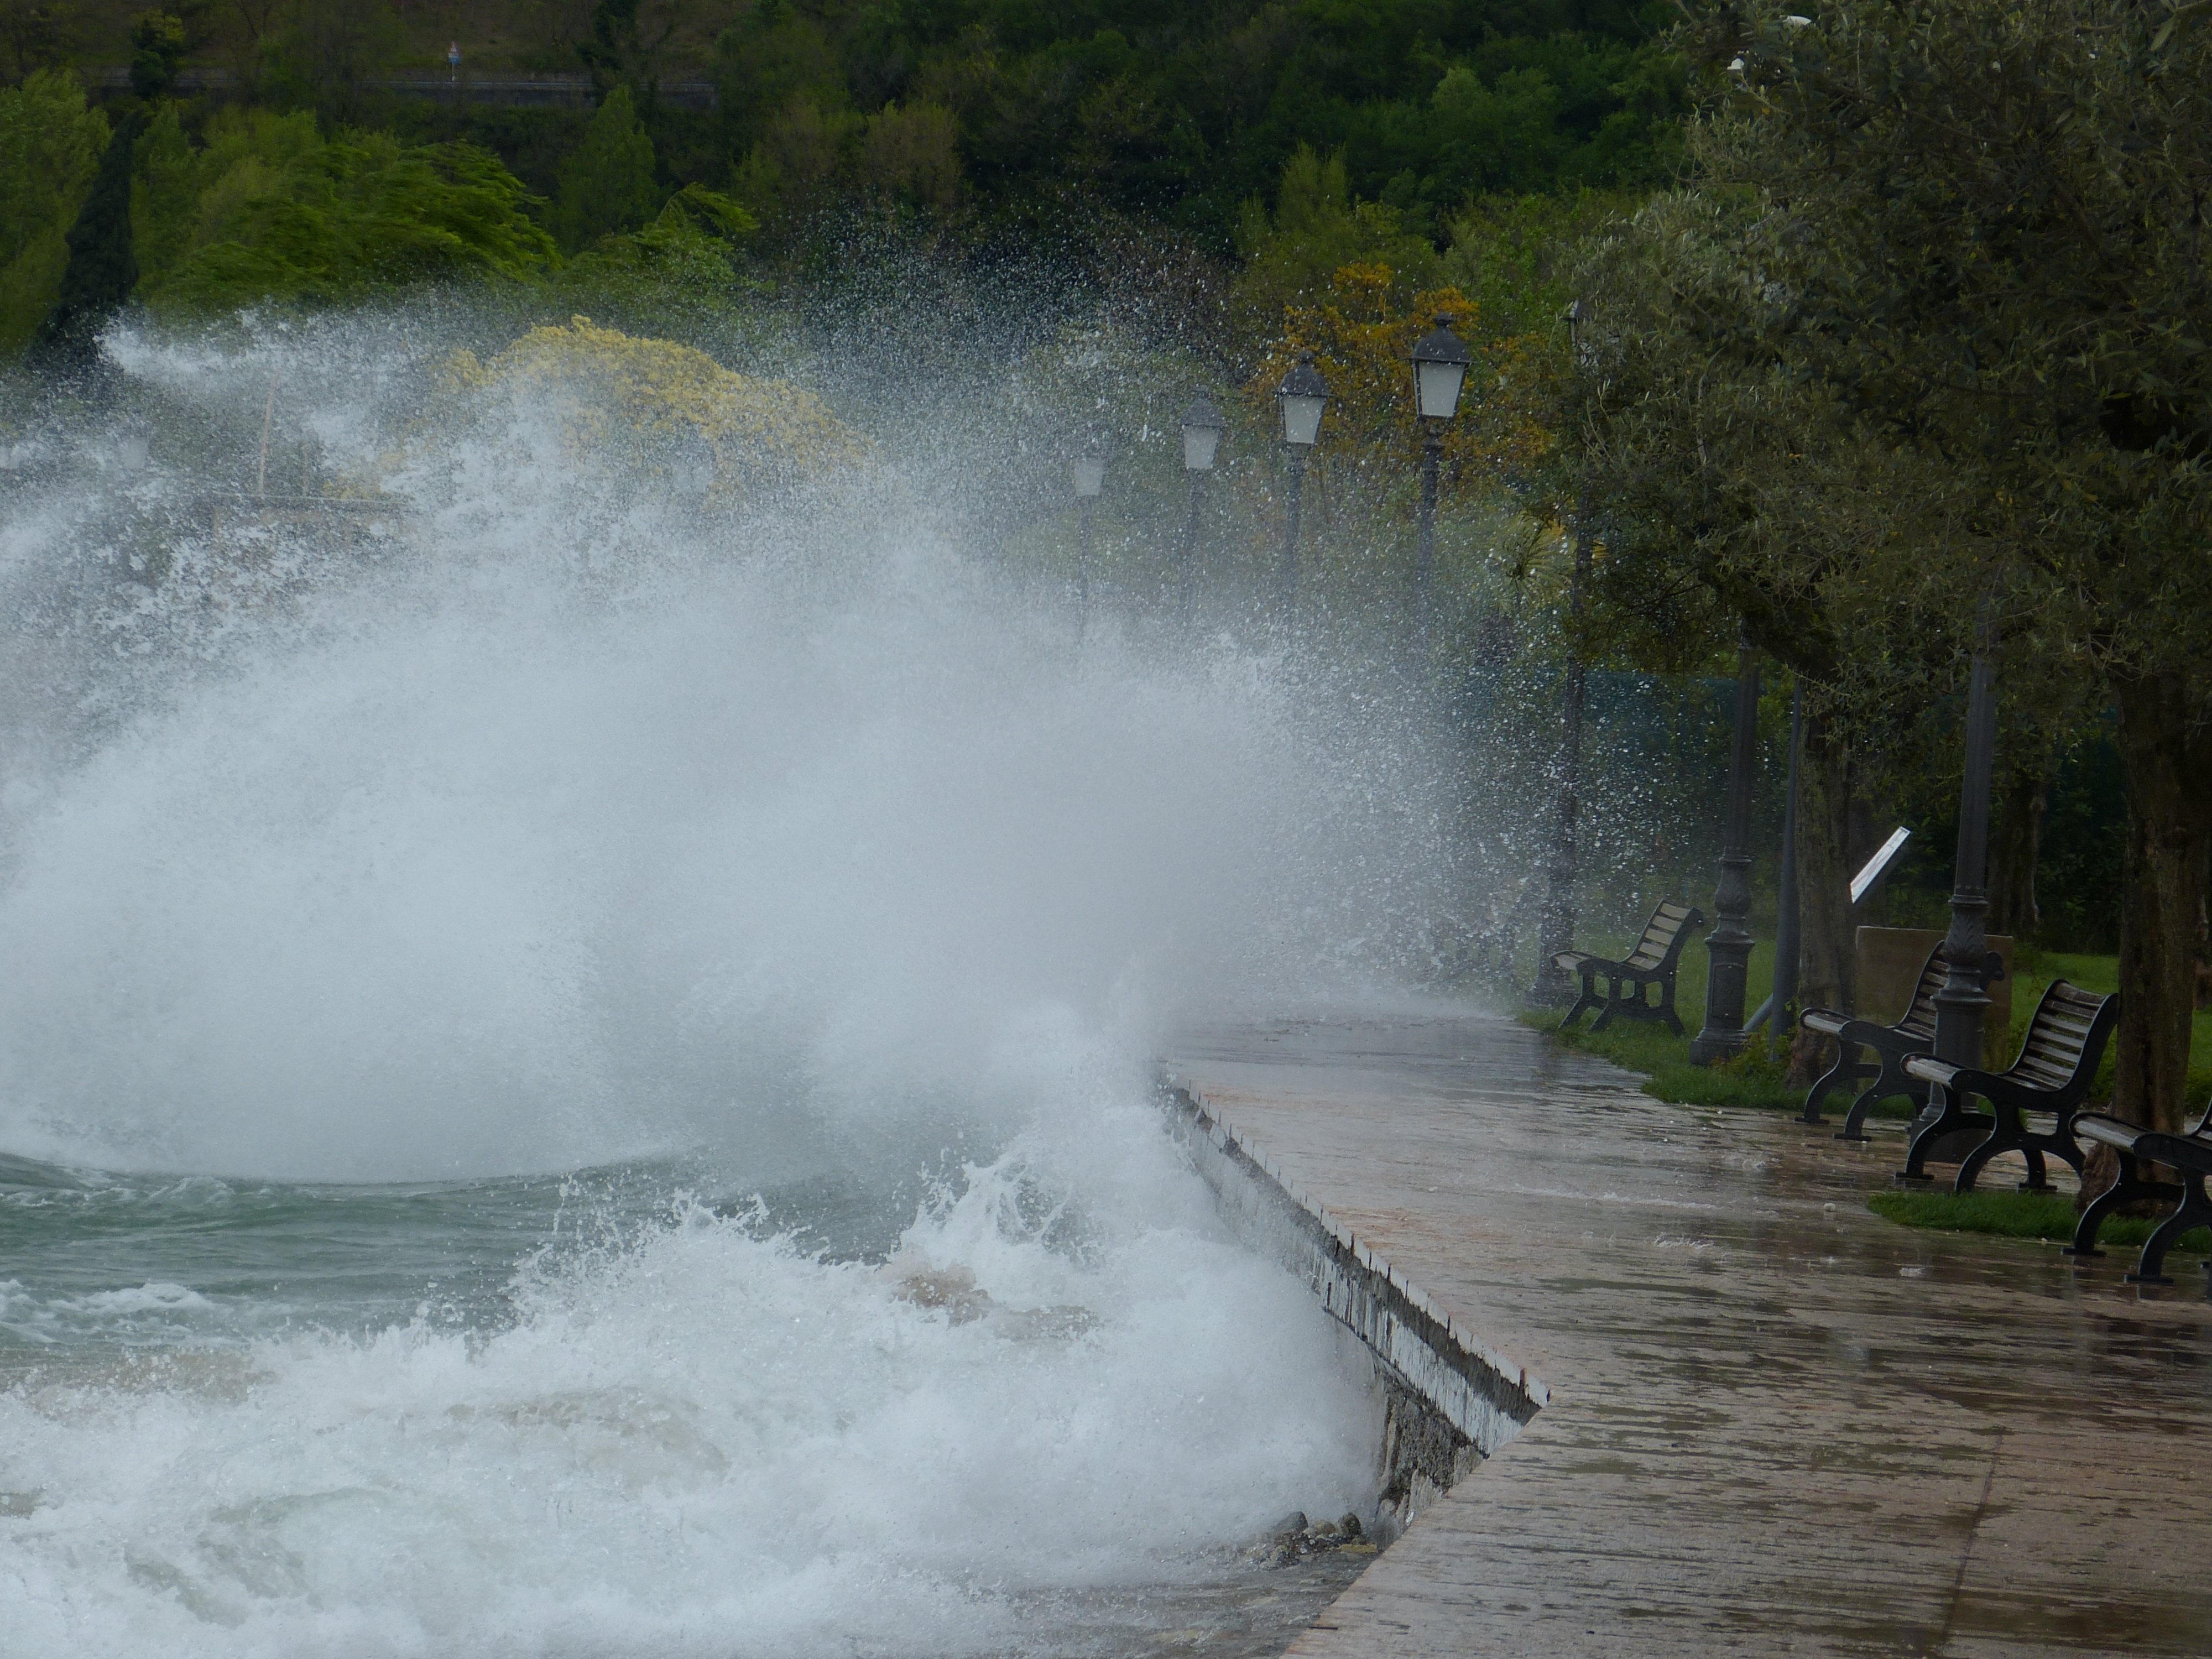
sea, water, waterfall, cold, wave, lake, wet, river, web, stream, spray, weather, rapid, body of water, stormy, waters, water feature, slippery, inject, atmospheric phenomenon, geological phenomenon, wind wave